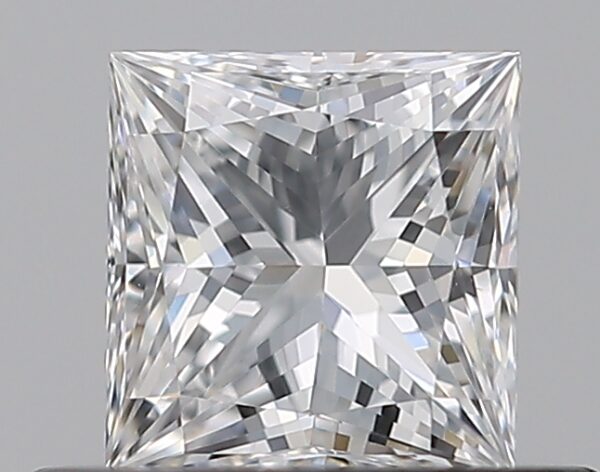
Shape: princess
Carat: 0.5
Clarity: VVS1
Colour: E
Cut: EX
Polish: EX
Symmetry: VG
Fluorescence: N
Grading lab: GIA
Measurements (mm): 4.4 x 4.31 x 3.1